Nitrous oxide

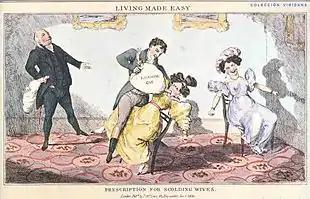

The first important use of nitrous oxide was made possible by Thomas Beddoes and James Watt, who worked together to publish the book "Considerations on the Medical Use and on the Production of Factitious Airs (1794)". This book was important for two reasons. First, James Watt had invented a novel machine to produce "factitious airs" (including nitrous oxide) and a novel "breathing apparatus" to inhale the gas. Second, the book also presented the new medical theories by Thomas Beddoes, that tuberculosis and other lung diseases could be treated by inhalation of "Factitious Airs".